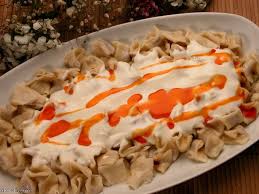
Yemek: manti